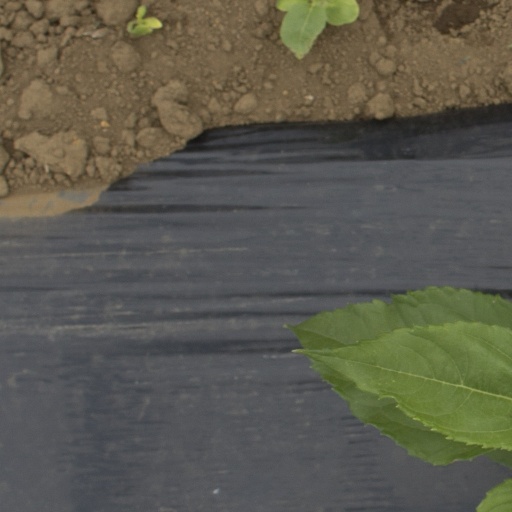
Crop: Jerusalem artichoke